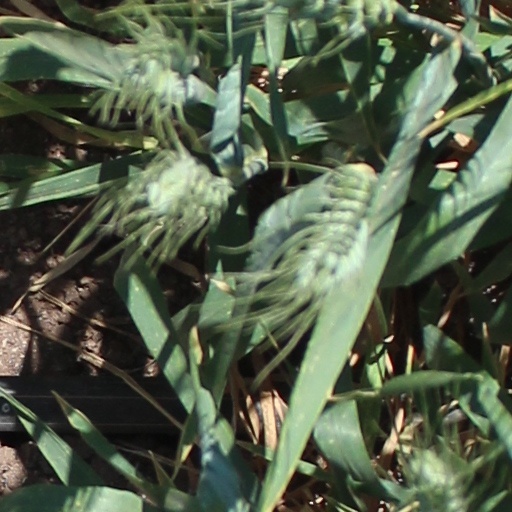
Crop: wheat